Southwark Playhouse

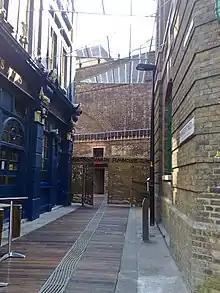
Tooley Street venue (2006-2013)

Southwark Playhouse has moved venues twice in its 20-year history. After leaving its original home in Southwark Bridge Road in 2006, the theatre operated in vaults beneath platform one of London Bridge railway station, accessed from Tooley Street, from 2007 until early 2013. Since early 2013 the theatre has been based at 77-85 Newington Causeway.